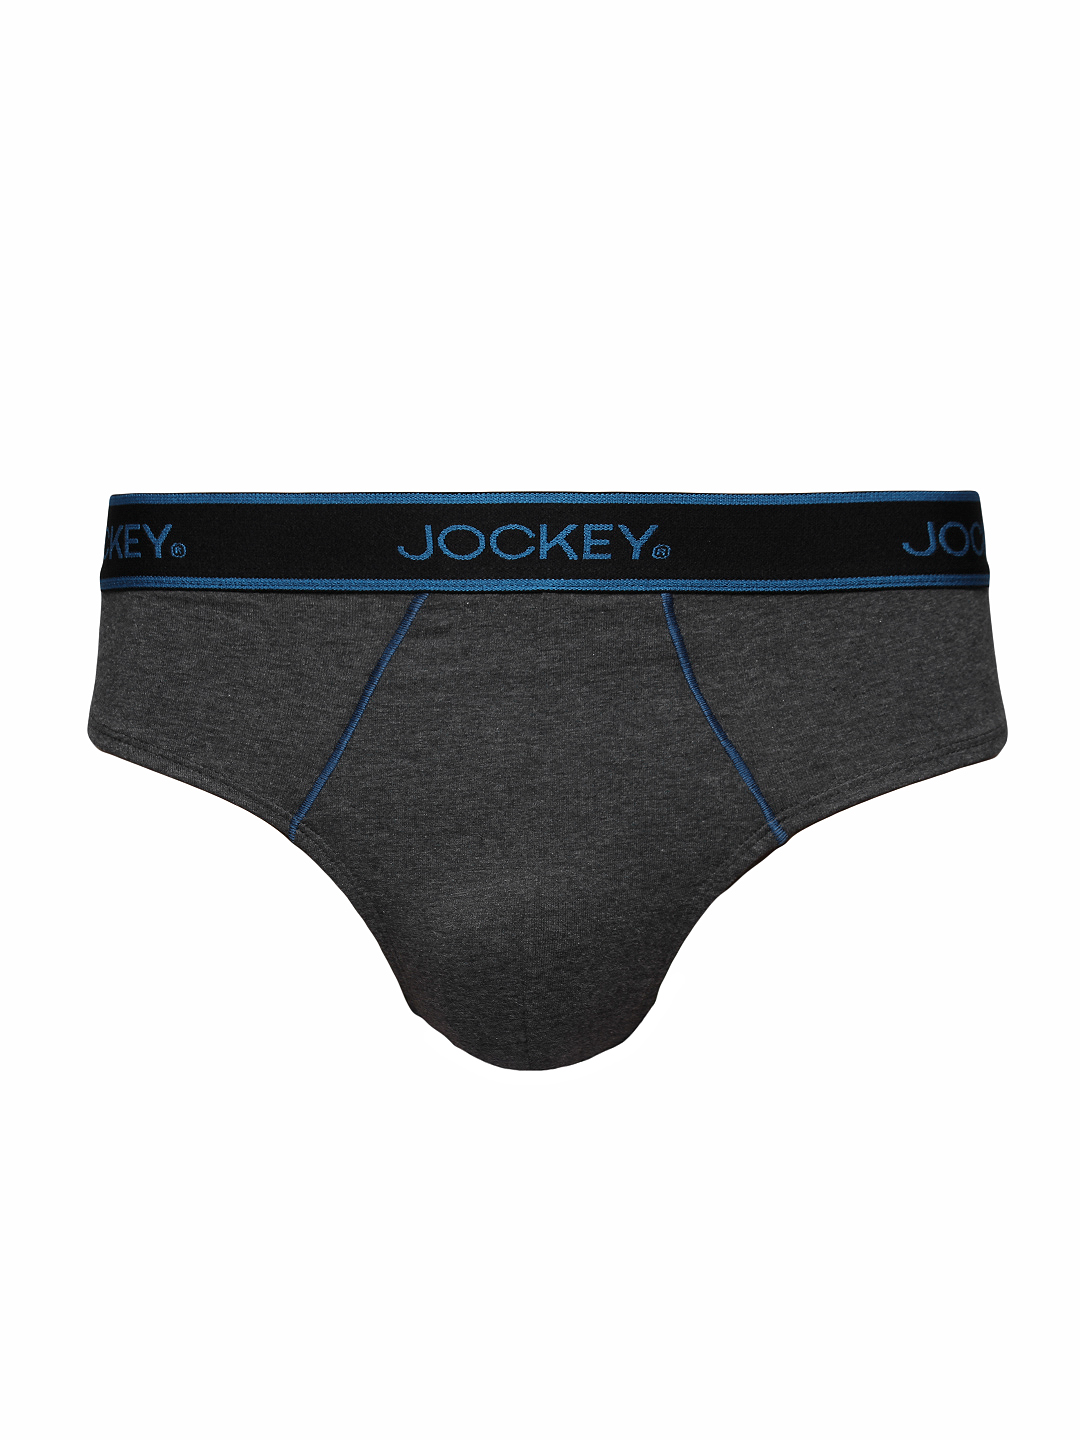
Jockey Men Comfort Stretch Charcoal Bikini Brief
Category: Apparel / Innerwear / Briefs
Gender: Men
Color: Charcoal
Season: Summer 2016
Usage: Casual